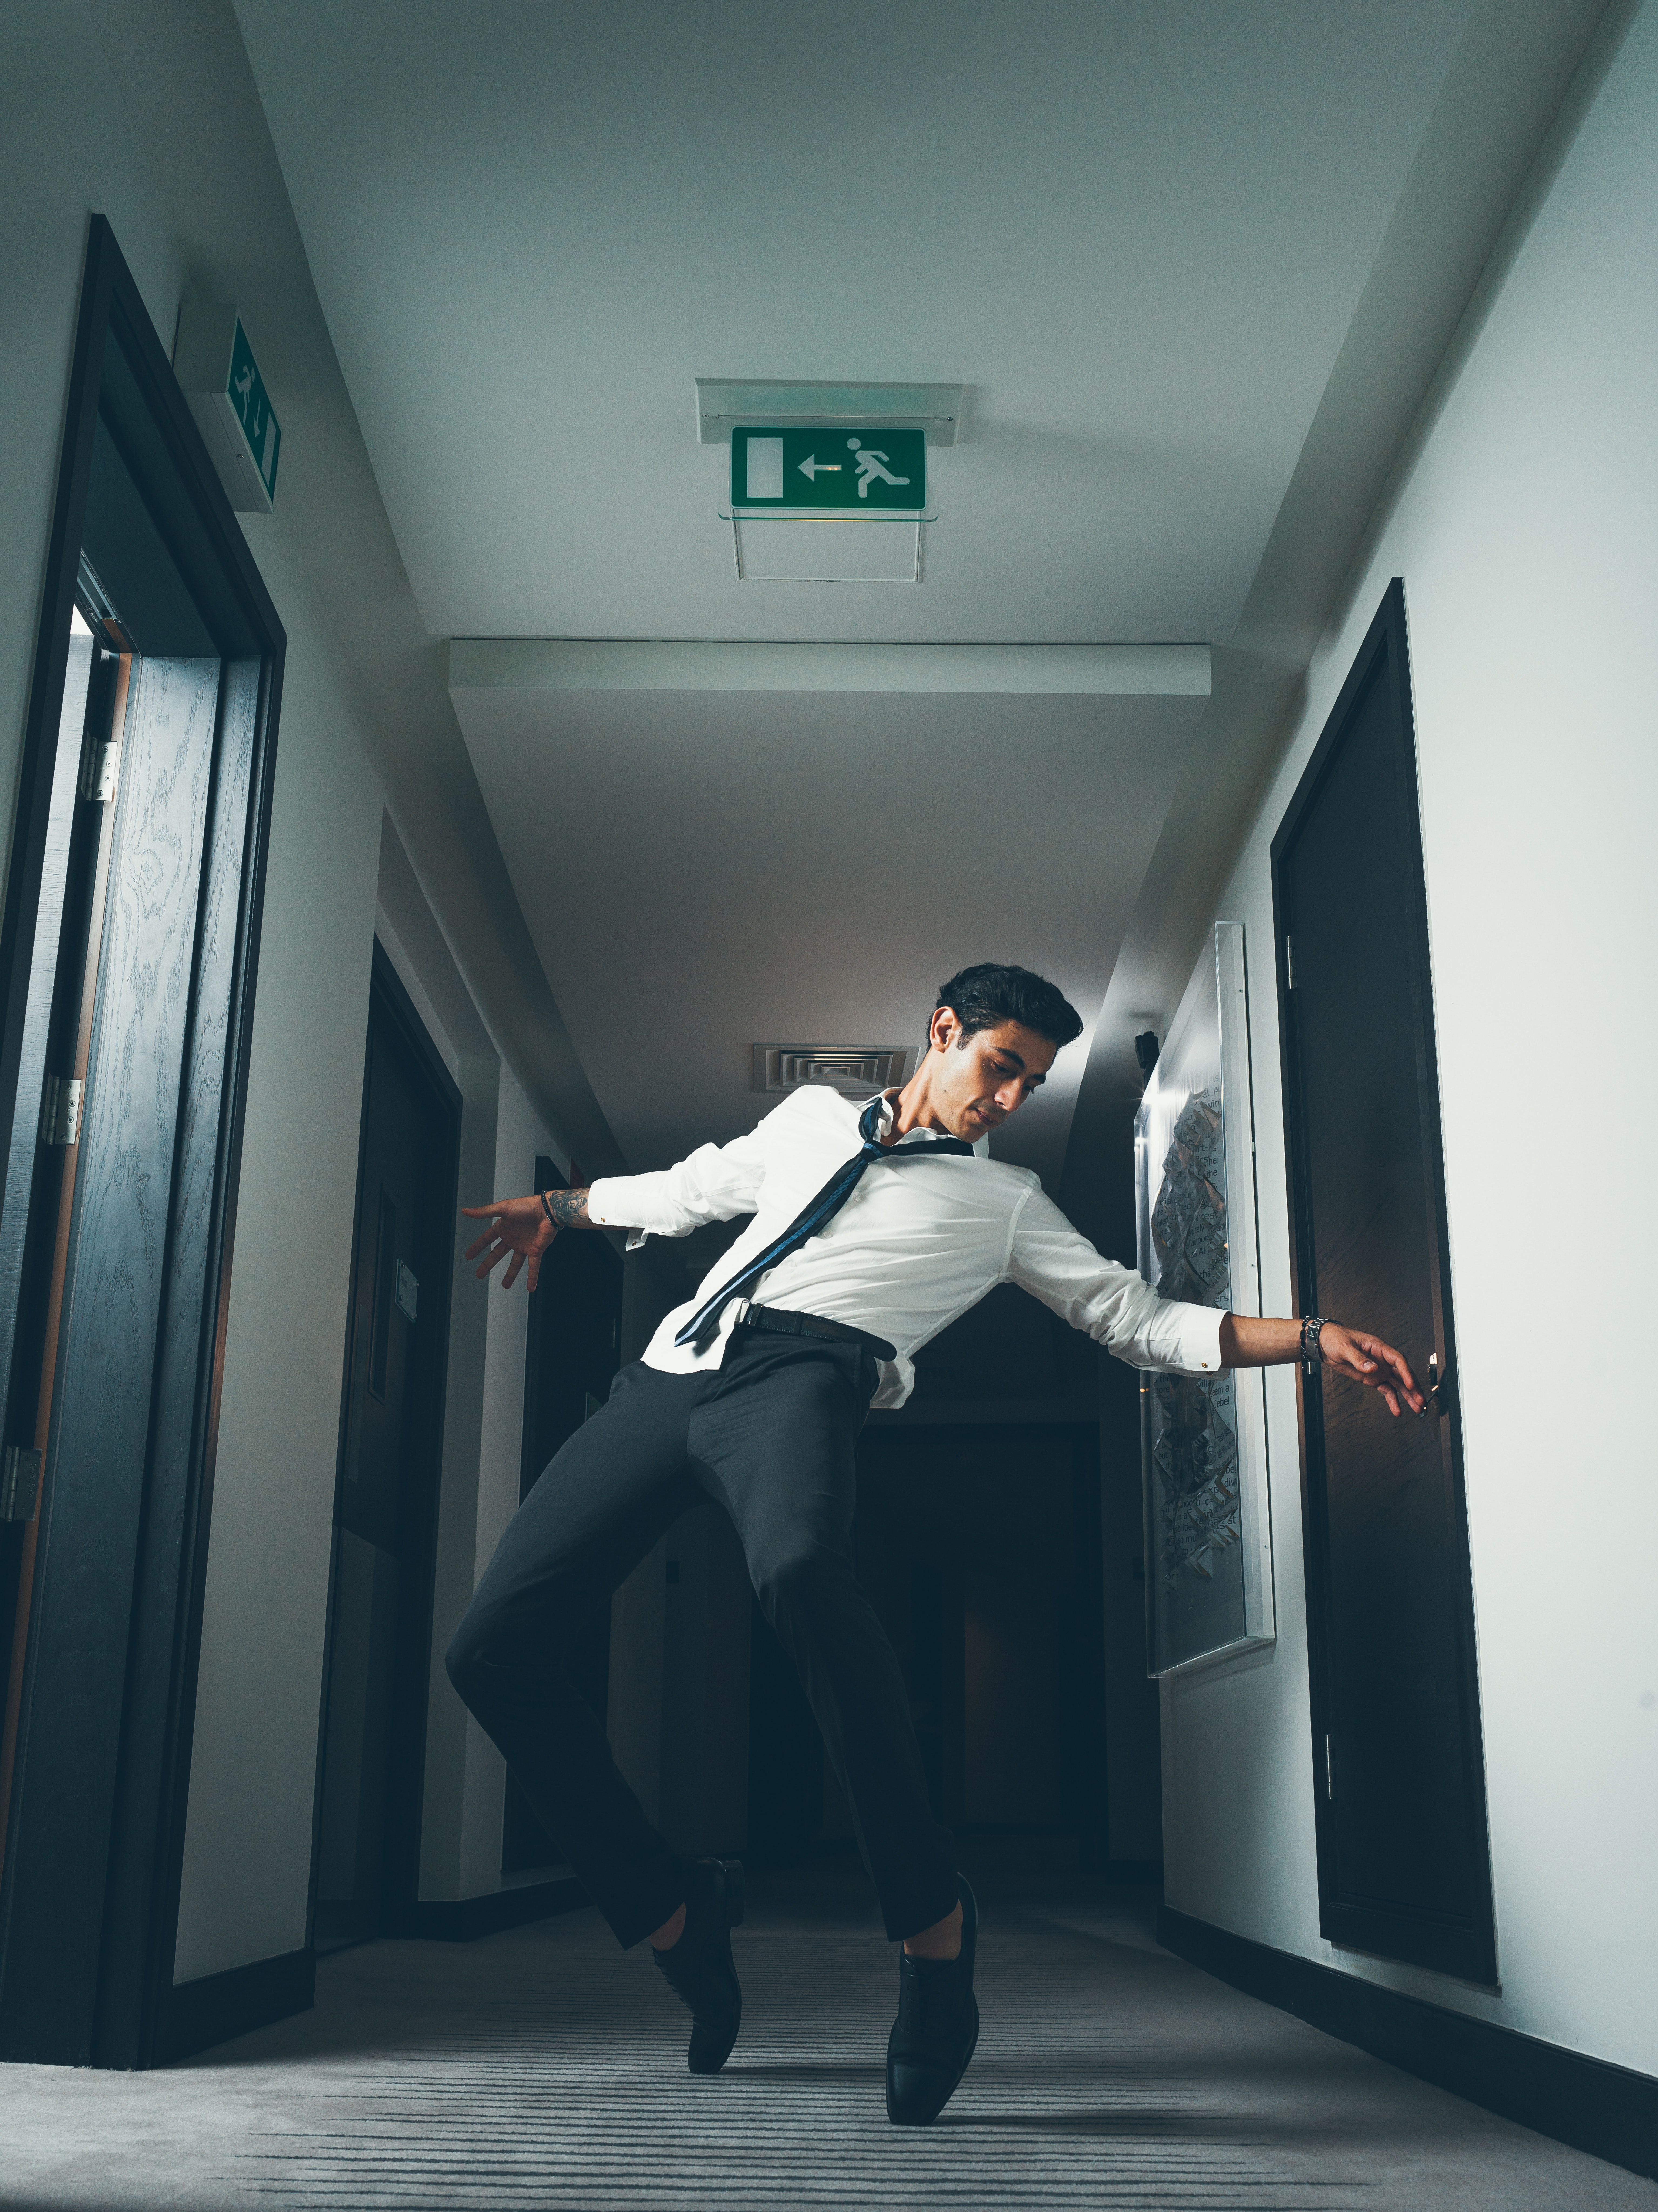
standing, angle, window